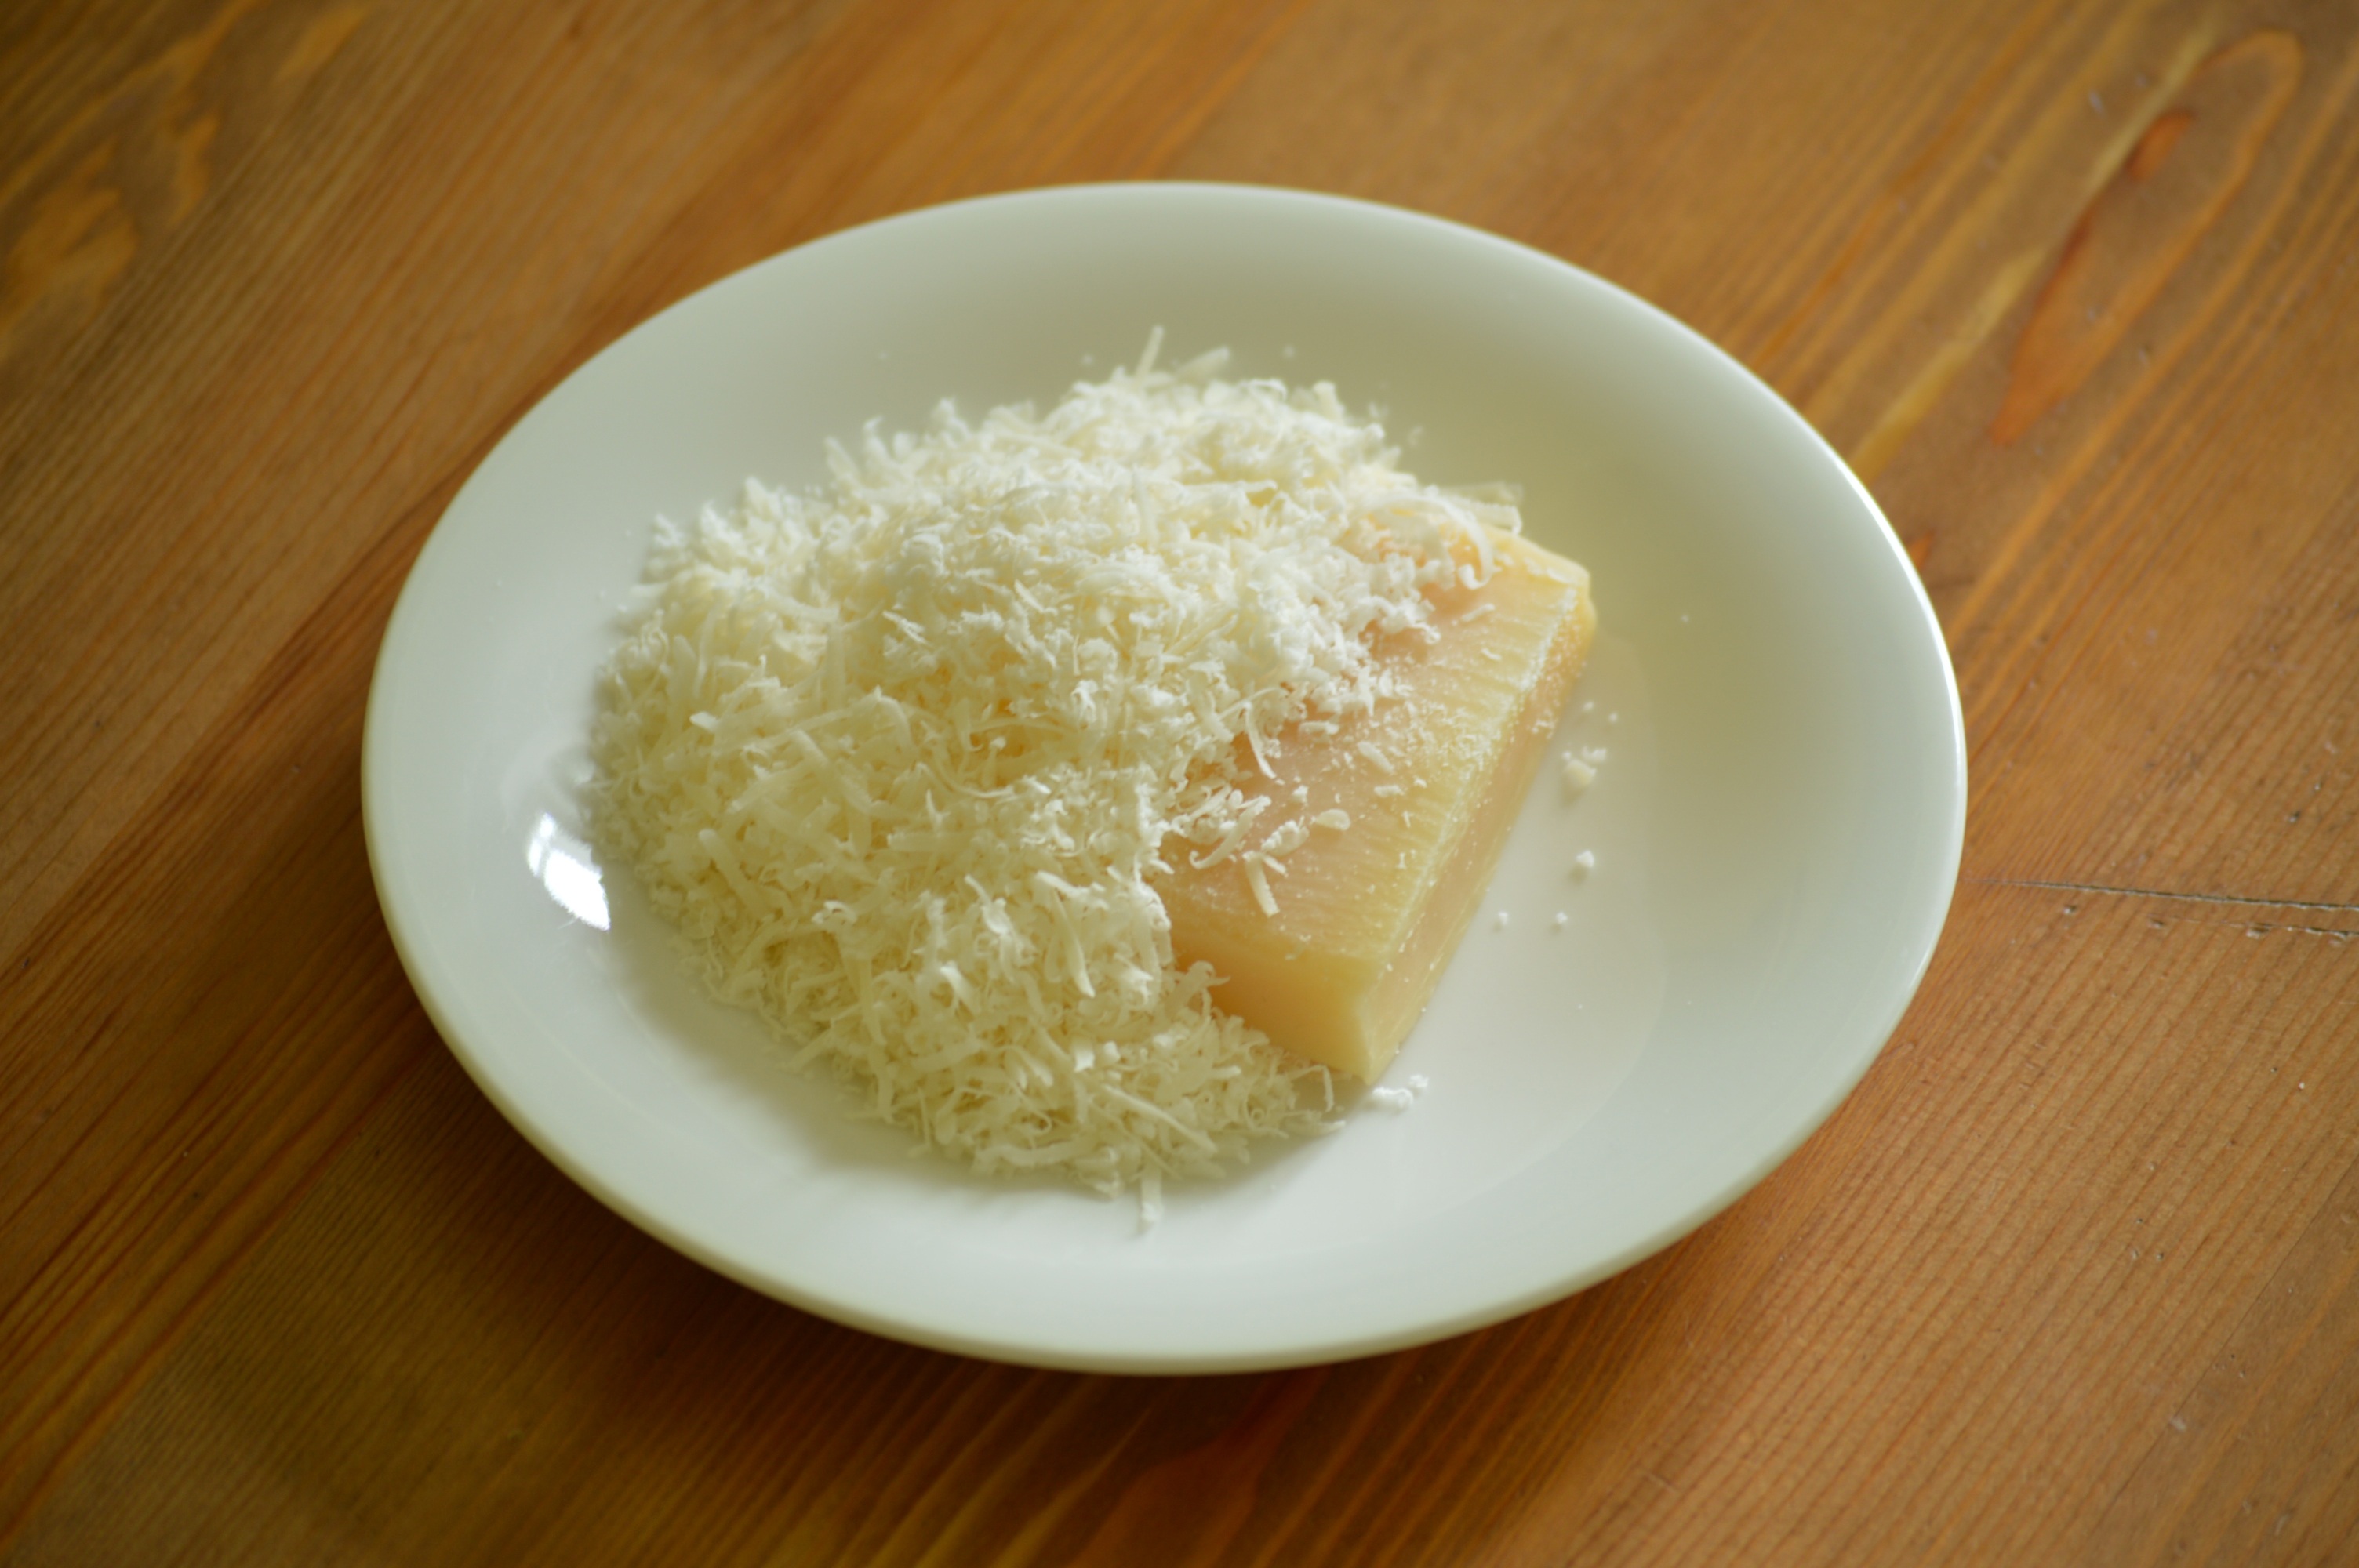
table, wood, white, dish, food, cooking, ingredient, produce, plate, yellow, dessert, cuisine, sauce, rice, cheese, block, asian food, coconut, dinner, wooden, tasty, italian, traditional, parmesan, shredded, grated, glutinous rice, steamed rice, parmigiano